Matthew P. Mayo

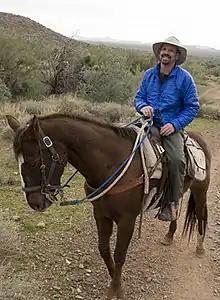
Matthew P. Mayo

Matthew P. Mayo is an American author of novels and non-fiction books, poetry, short stories, articles, and reviews. He writes about the American West, New England, and in the Western, humor, crime, and horror genres.